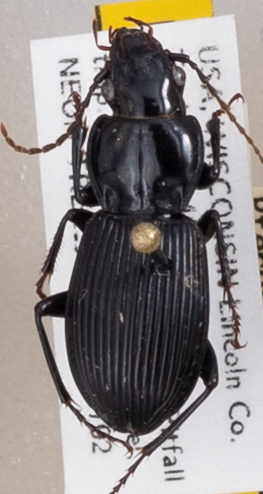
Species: Pterostichus coracinus
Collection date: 2019-07-02
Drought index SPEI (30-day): -0.318
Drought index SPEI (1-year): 2.09
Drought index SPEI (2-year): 1.01